Sky position (RA, Dec in degrees): 37.739, 0.4741
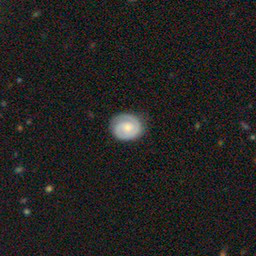
Galaxy morphology: Unbarred Tight Spiral Galaxies